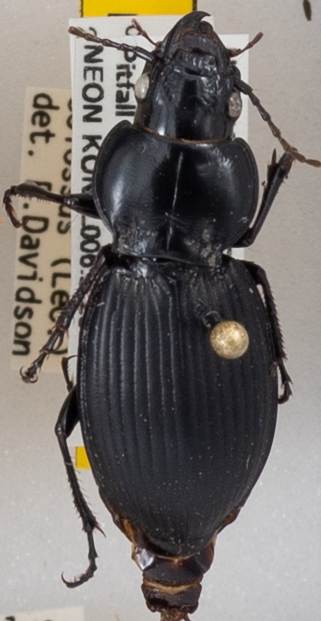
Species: Cyclotrachelus sodalis colossus
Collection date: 2020-07-27
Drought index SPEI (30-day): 0.684
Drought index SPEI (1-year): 0.88
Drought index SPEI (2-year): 2.09